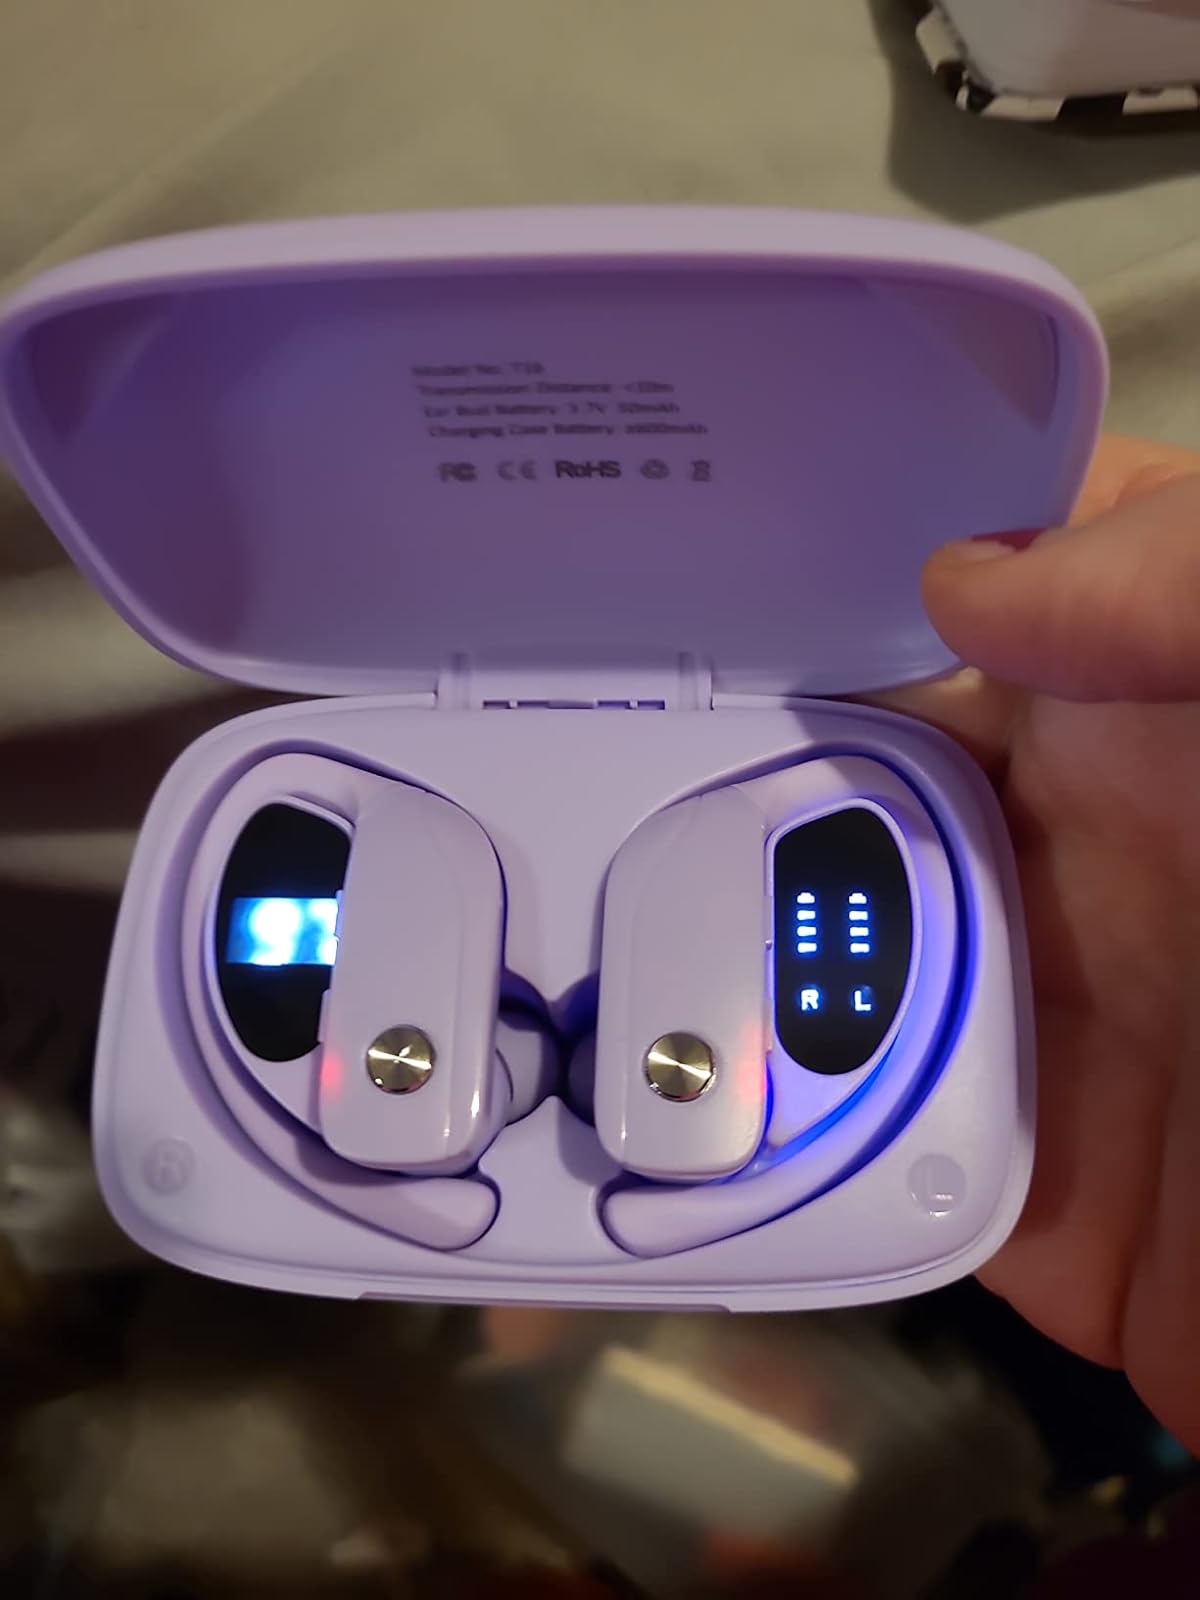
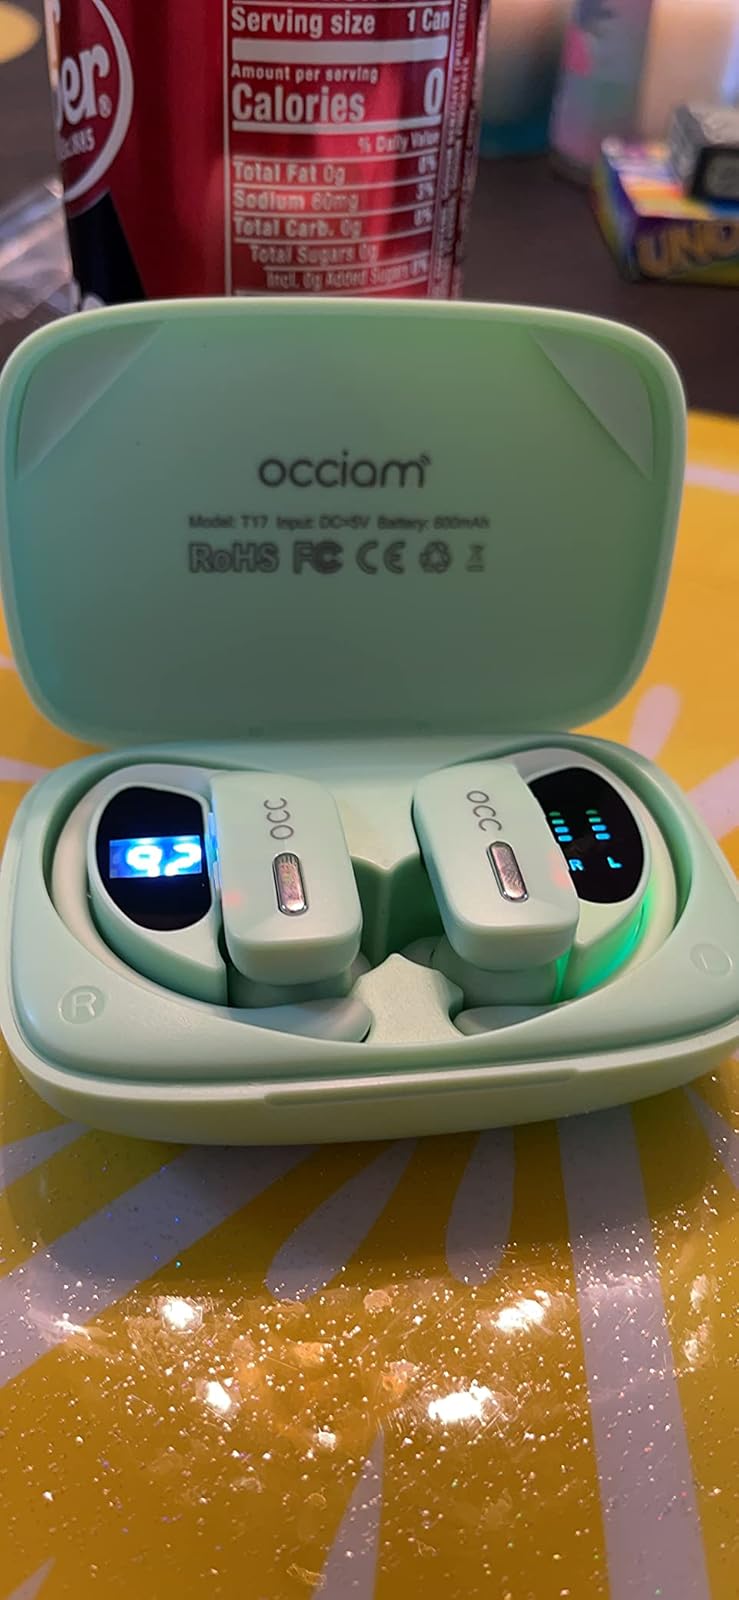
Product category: earbuds
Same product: no